Intraventricular block

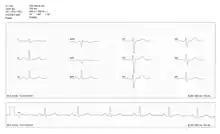
Intraventricular conduction delay seen in precordial/chest leads with QRS duration 100 ms. An EKG of a 25-year-old male.

Intraventricular conduction delays (IVCD) are conduction disorders seen in intraventricular propagation of supraventricular impulses resulting in changes in the QRS complex duration or morphology, or both. IVCD can be caused by abnormalities in the structures of bundle of His, Purkinje fibers or ventricular myocardium. Nonspecific intraventricular conduction delay (NICD) is a delay with widened QRS complex but without a specific intraventricular block present.